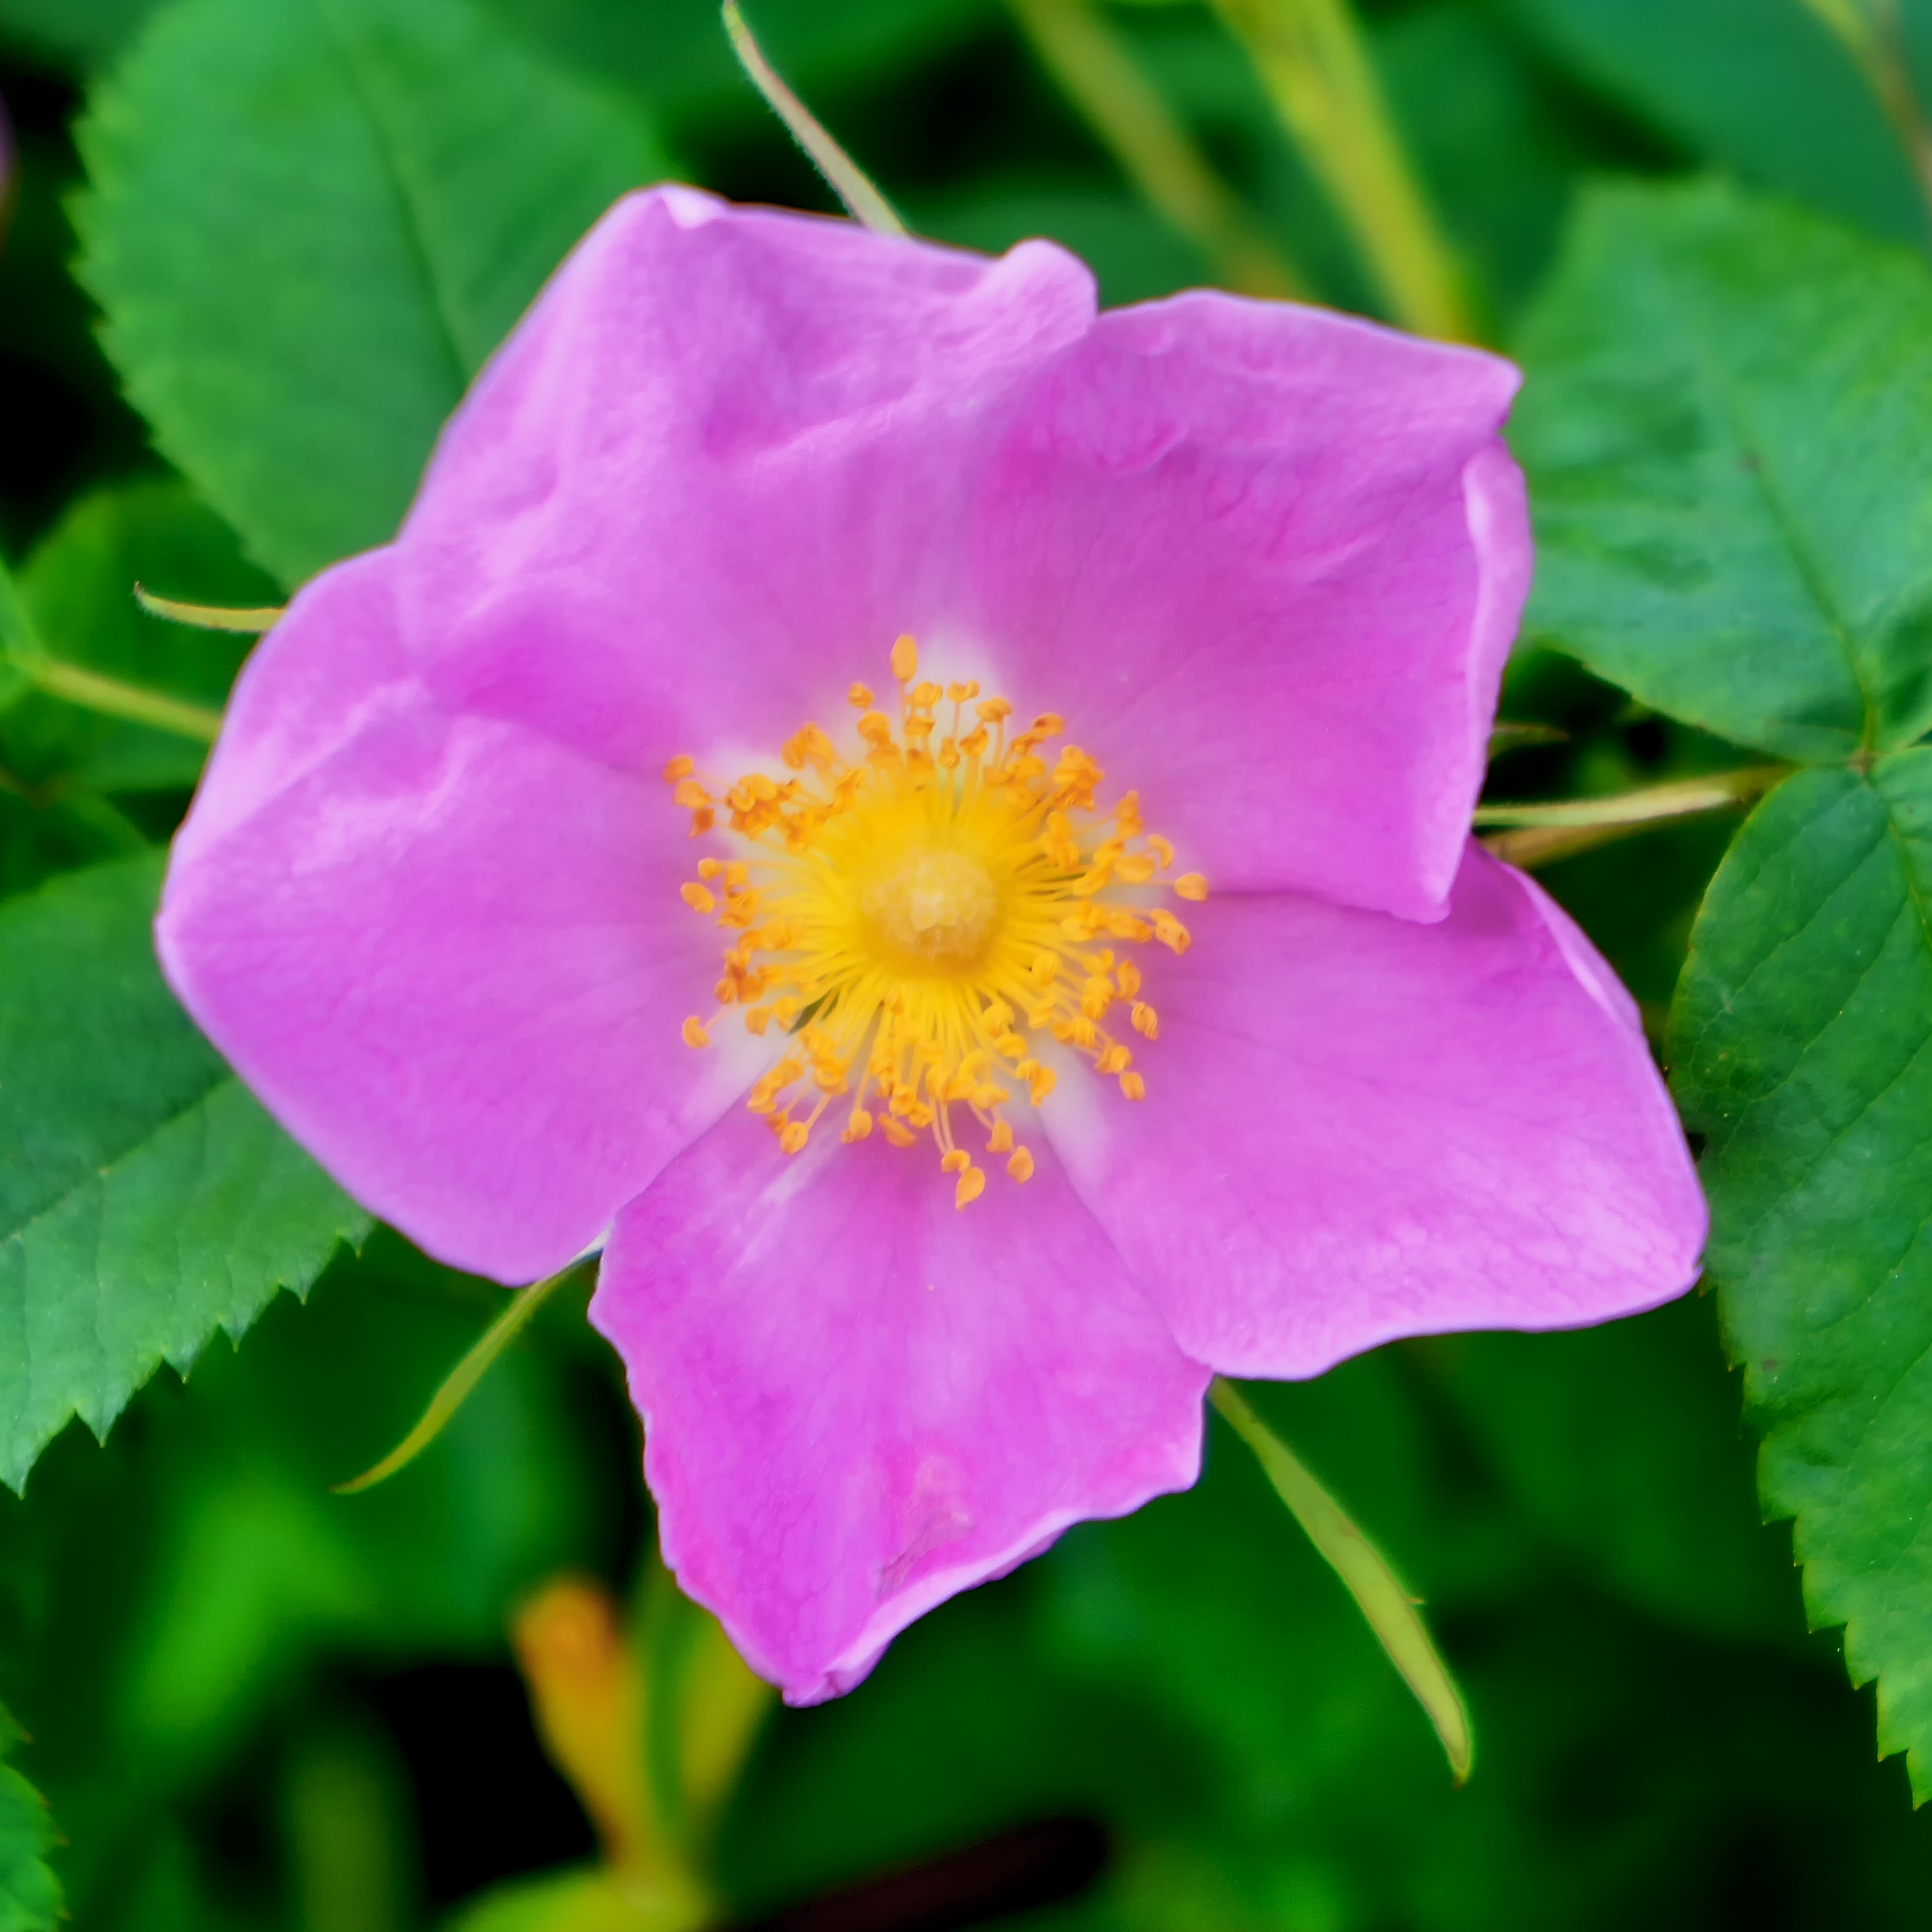
blossom, plant, flower, petal, bush, rose, botany, pink, flora, finland, helsinki, floribunda, macro photography, rosa canina, flowering plant, rose family, rosa rugosa, land plant, rosa rubiginosa, rosa gallica, prickly rose